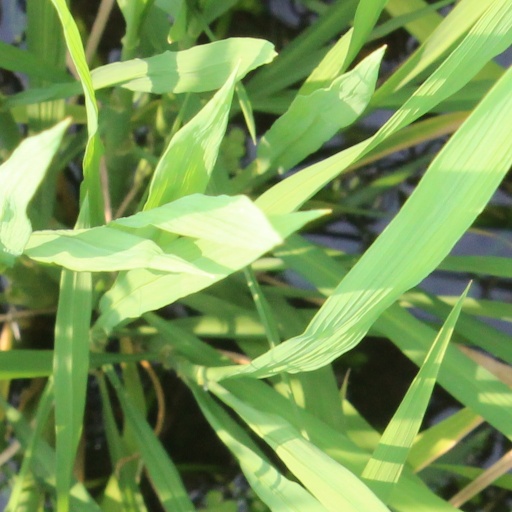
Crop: rice